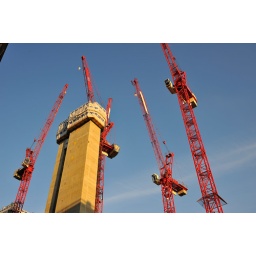
These cranes interested me, with their bright red frames against the blue sky